Zederhaus

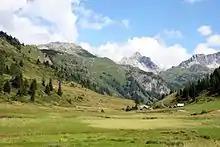
Alpine pastures in the Rieding high valley

The Zederhaus Valley is located in the northwestern part of the Salzburg "Lungau" region, on the southern slopes of the Lower Tauern mountain range, reaching up to Mt Weißeck at . The crest of the Radstadt Tauern in the north separates it from the "Pongau" region. From the Rieding high valley, today a protected area, the Zederhaus creek flows southeastwards, reaching the upper Mur River at neighbouring Sankt Michael. The smaller village stream passes several historic watermills.